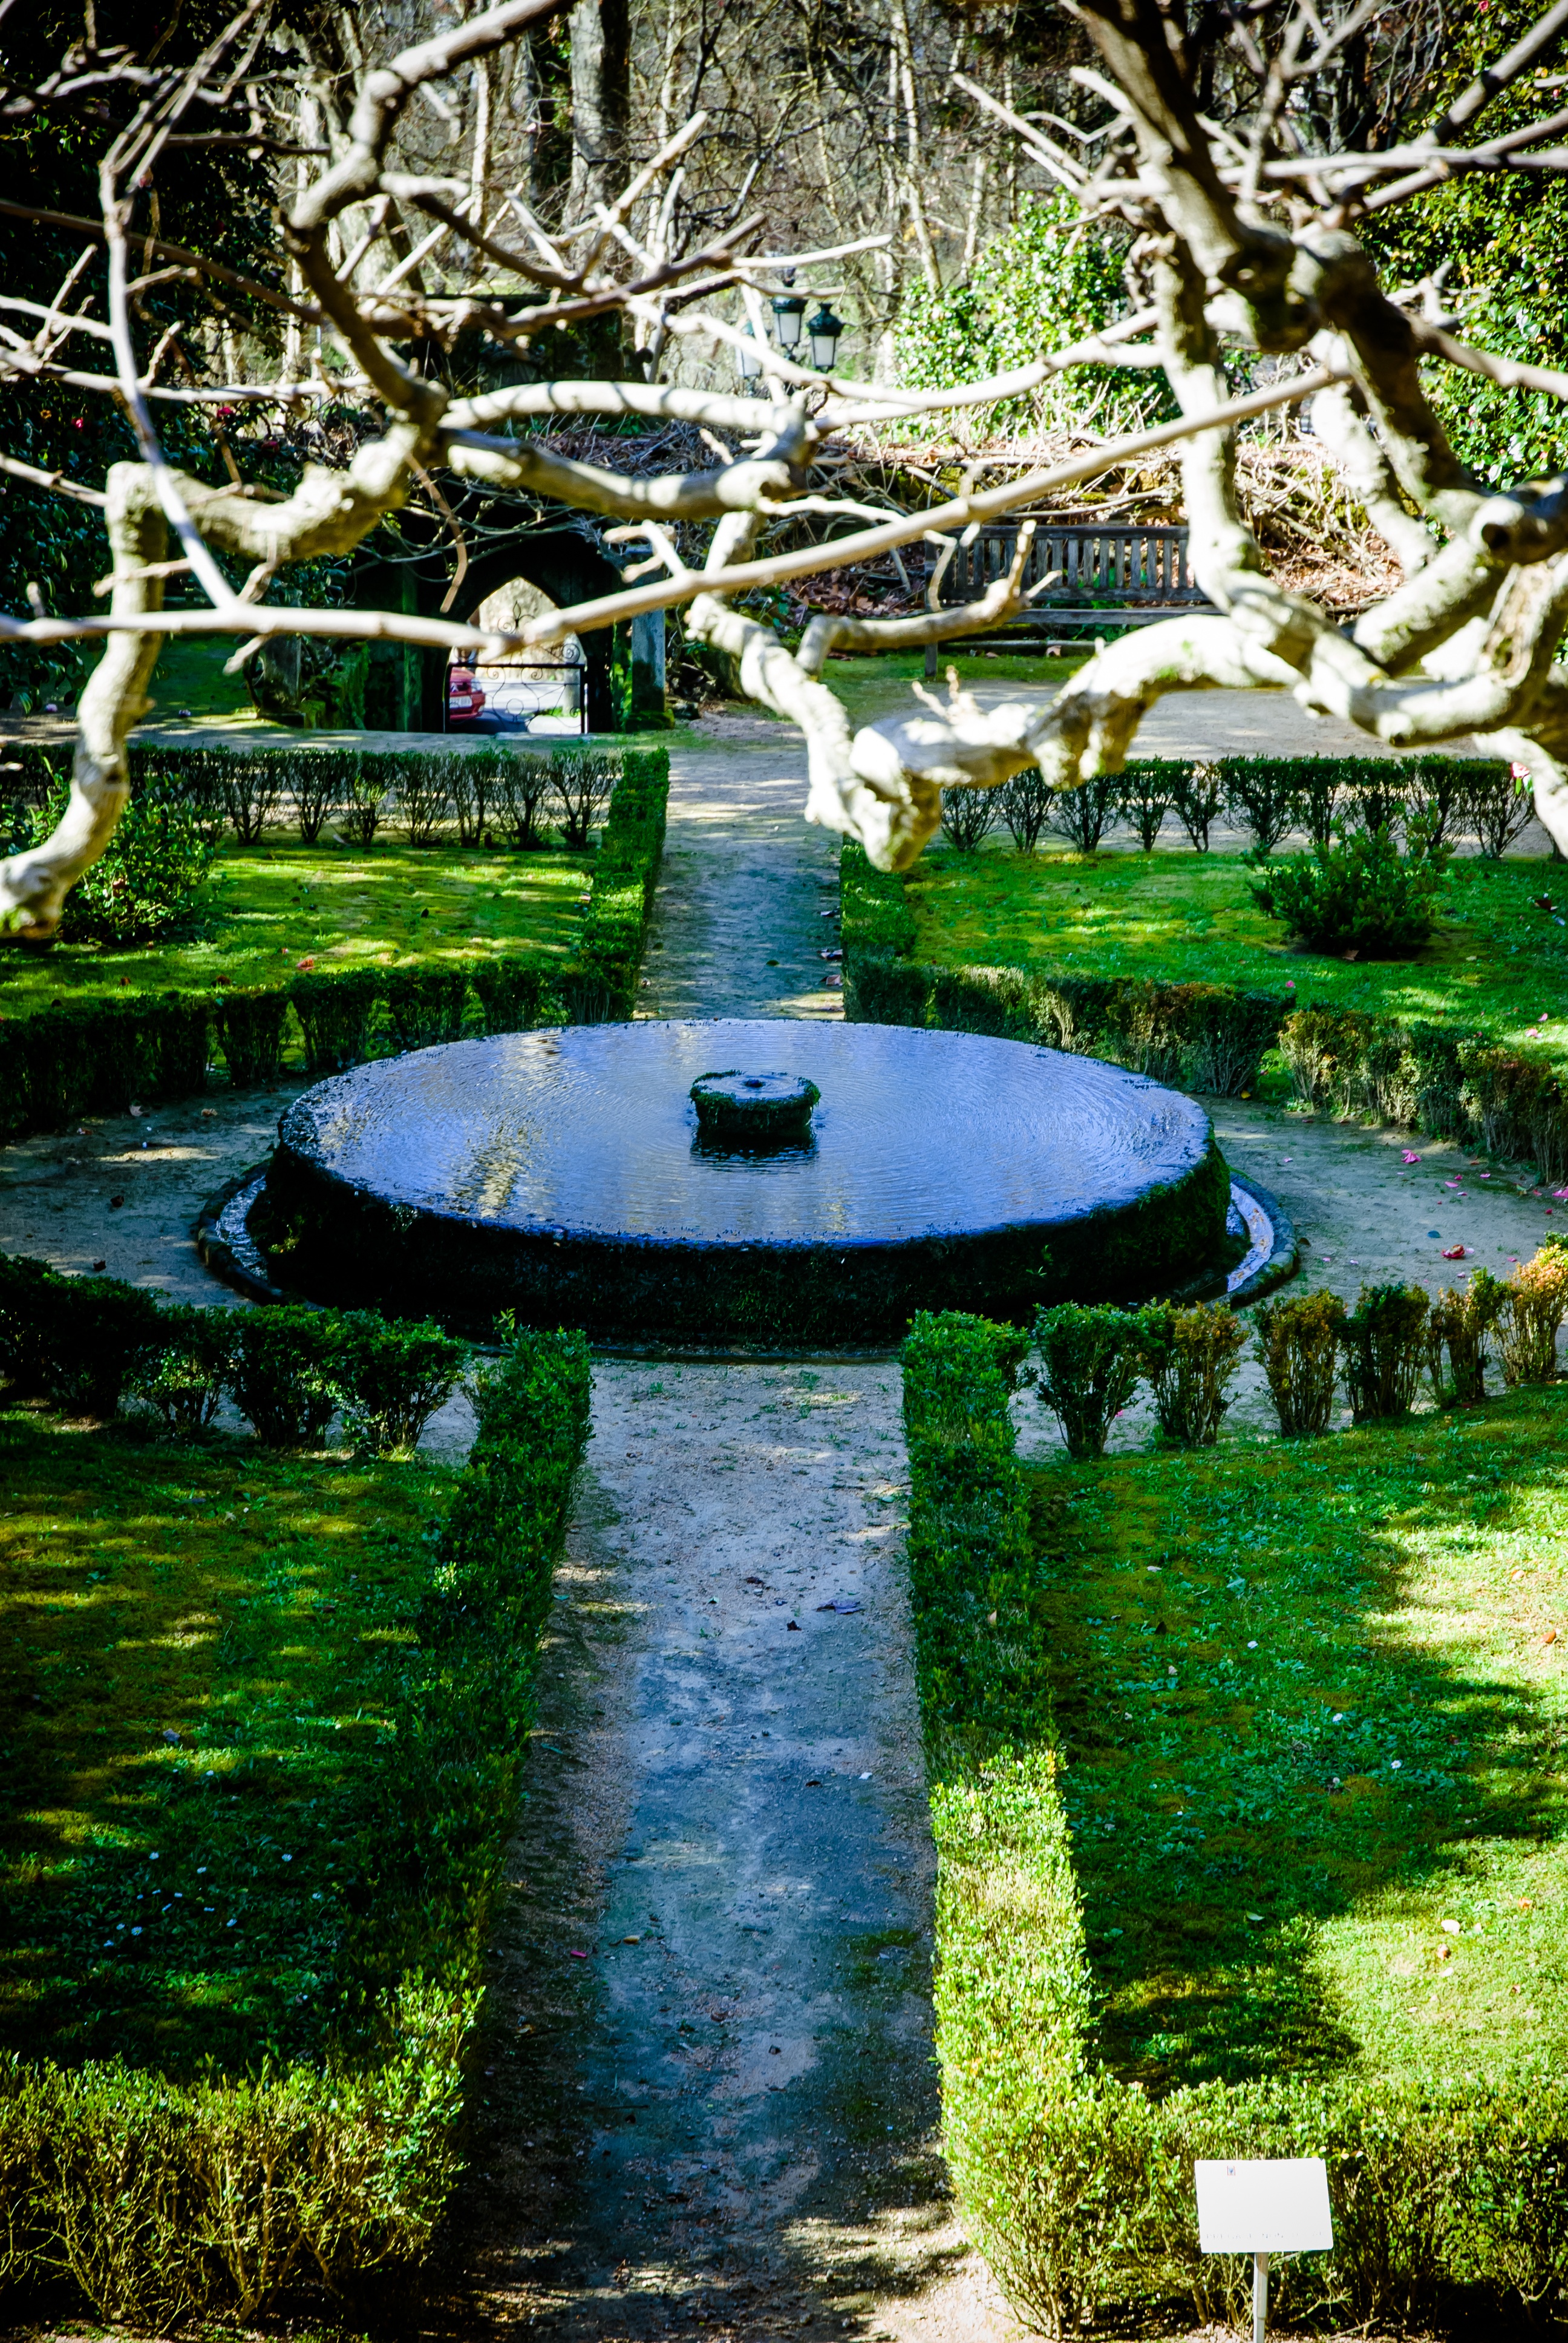
tree, water, nature, forest, flower, summer, pond, green, reflection, park, botany, garden, source, fountain, botanical garden, woodland, water feature